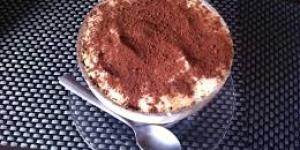
original helado de tiramisu